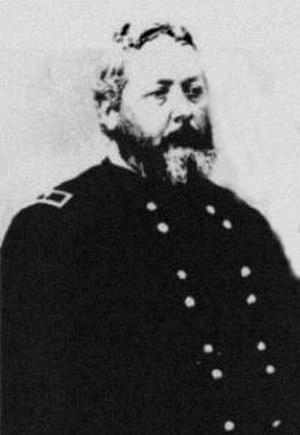
Michael Kelly Lawler est un major général breveté de l'Union. Il est enterré dans le comté de Gallatin, État de l'Illinois.